Woodland Trust

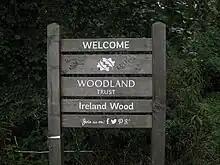
Signage in Ireland Wood, West Yorkshire

The charity was founded in Devon, England in 1972 by retired farmer and agricultural machinery dealer Kenneth Watkins.